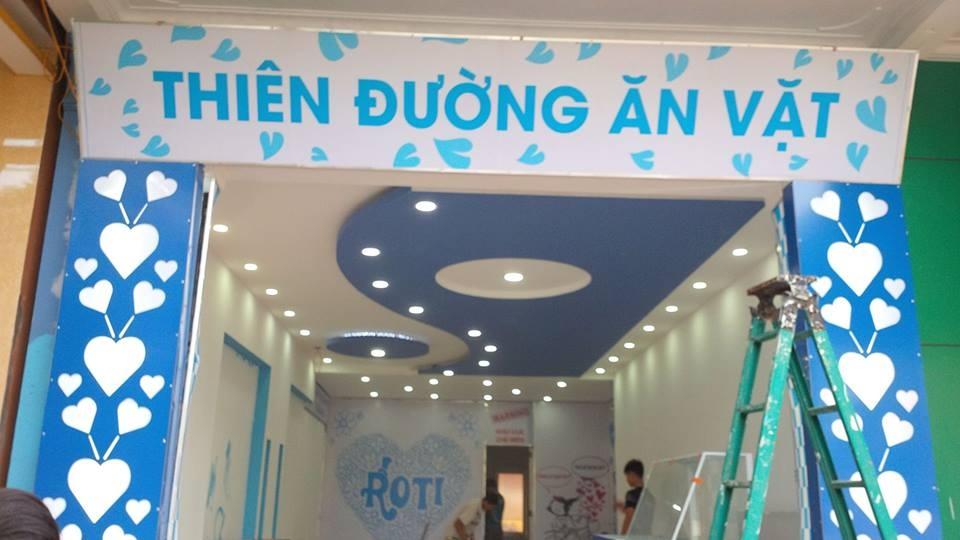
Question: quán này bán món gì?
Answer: bán món ăn vặt